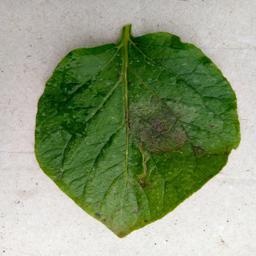
Etiqueta: Late Blight